Michel Stolker

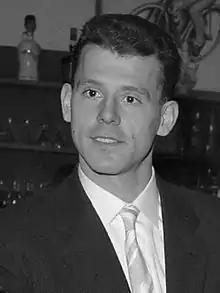
Michel Stolker in 1962

Michel Stolker (29 September 1933 – 28 May 2018) was a Dutch former professional racing cyclist. He rode in three editions of the Tour de France. Stolker died on 28 May 2018 at the age of 84.